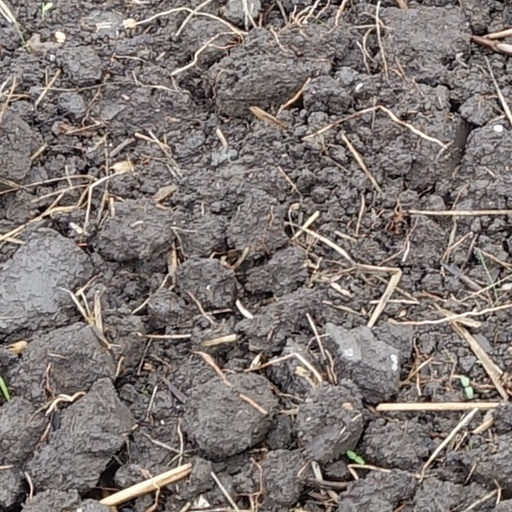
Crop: wheat